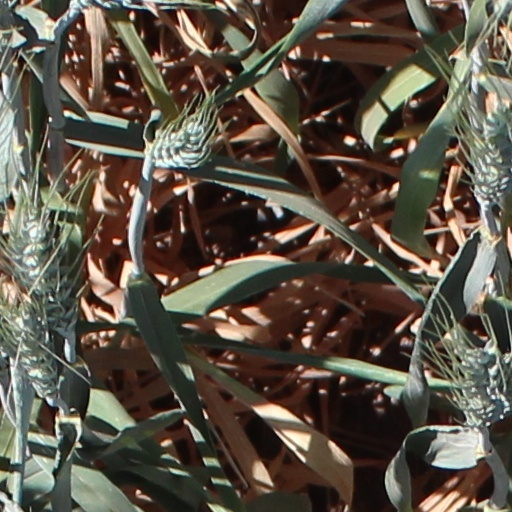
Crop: wheat